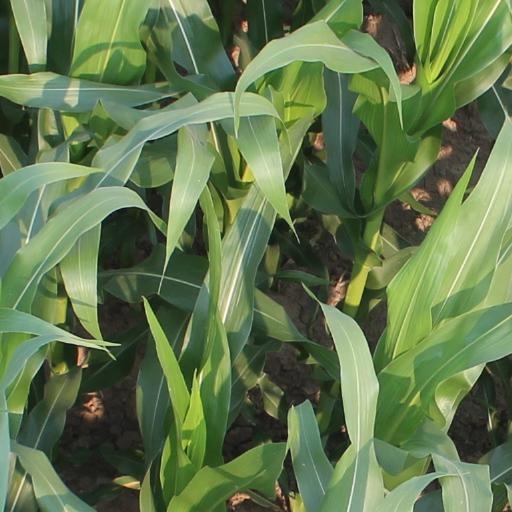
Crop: maize; corn